Cyclone Taylor

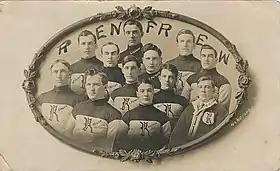
The 1909–10 Renfrew Creamery Kings on a postcard. Taylor is fourth from left.

Aside from the high salary, Taylor was interested in joining Renfrew because they made it known they were trying to build a strong team and were willing to pay for it. Shortly before he signed with the club, they had agreed to terms with the highly sought-after brothers Lester and Frank Patrick. The Patricks had been approached by six teams before they agreed to sign with Renfrew for $3,000 and $2,000 respectively. Other prominent players who joined the club were goaltender Bert Lindsay and forward Herb Jordan, the latter of whom was agreeing to turn professional by signing with Renfrew. The team was further bolstered mid-way through the season with the acquisition of Newsy Lalonde, one of the highest-scoring players of the era. With such a high-priced roster, the team became informally known as the "Millionaires".